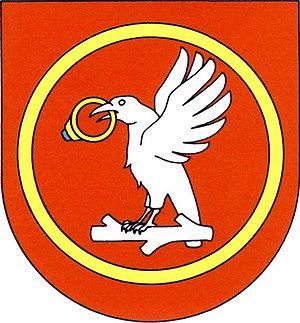
Červený Újezd est une commune du district de Prague-Ouest, dans la région de Bohême-Centrale, en Tchéquie. Sa population s'élevait à 1 434 habitants en 2020.